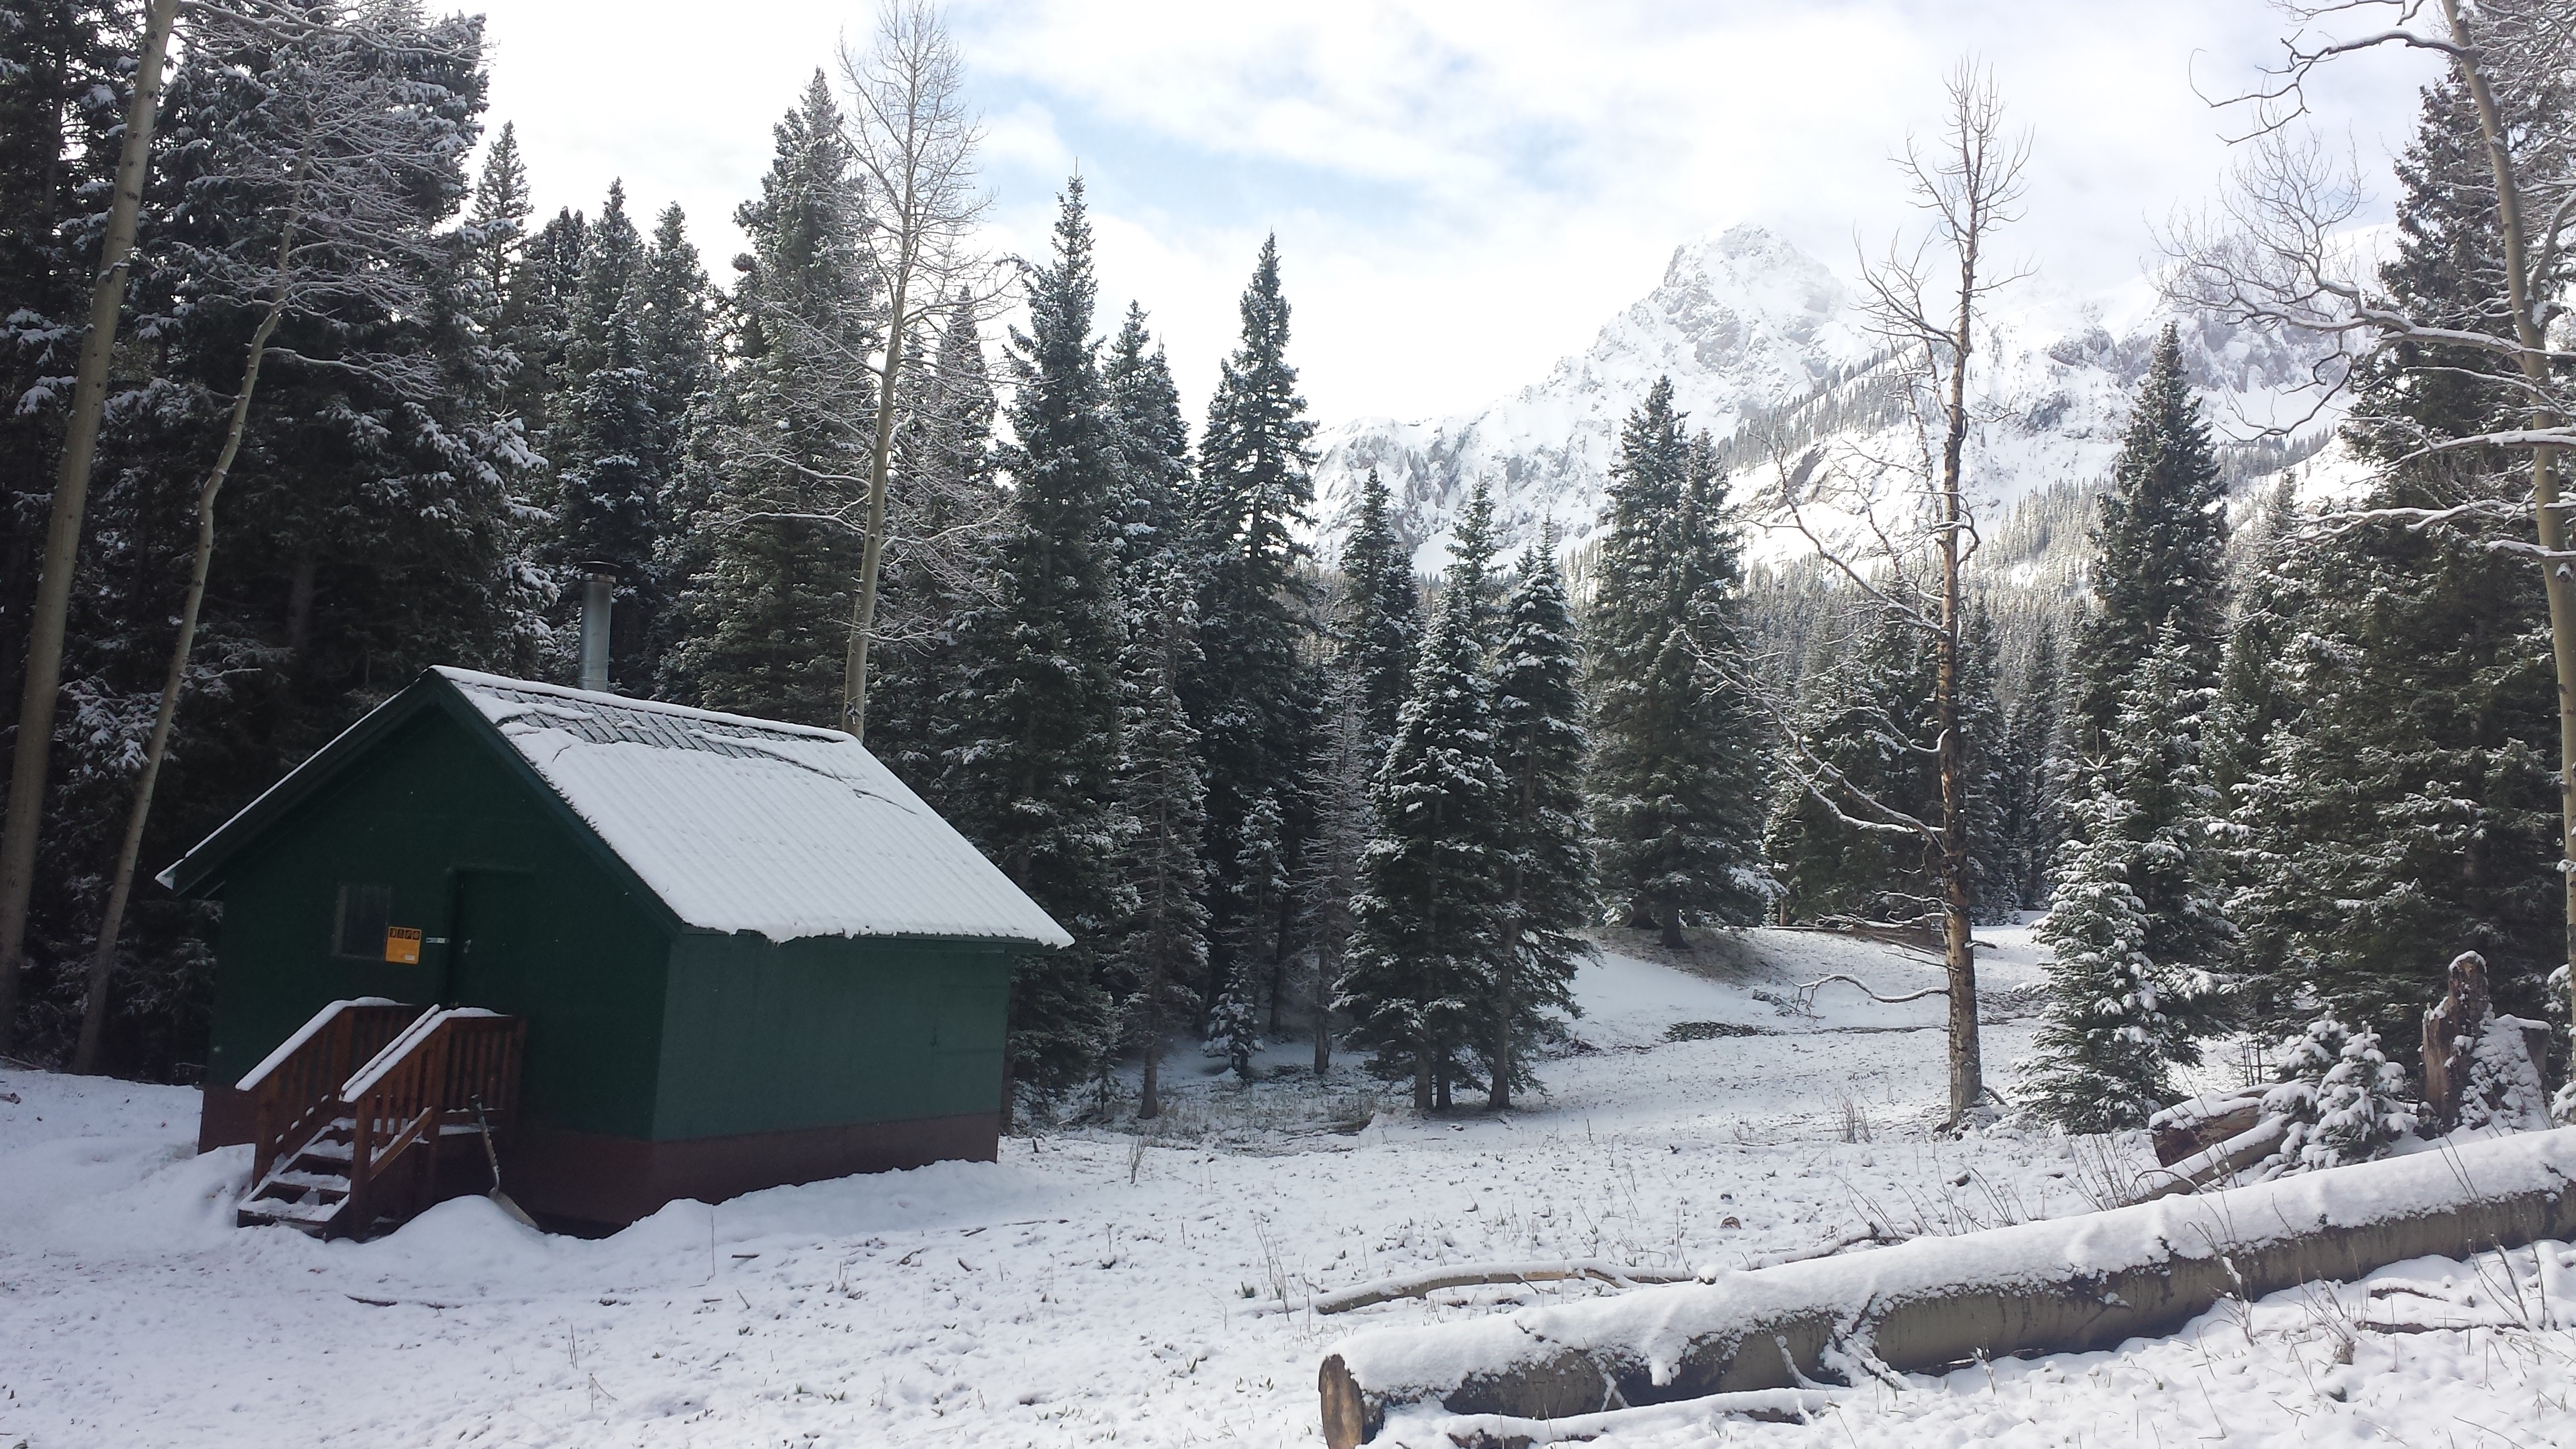
forest, snow, winter, weather, season, footwear, geological phenomenon, sugar house